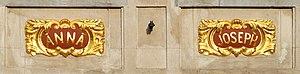
Belgique - Bruxelles - Grand-Place - Maison de Joseph et Anne
La « Maison de Joseph et Anne » est une maison de style néo-baroque située aux numéros 21 et 22 de la Grand-Place de Bruxelles en Belgique, entre la « Maison du Cerf » et la « Maison de l'Ange ».